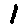
Label: 1